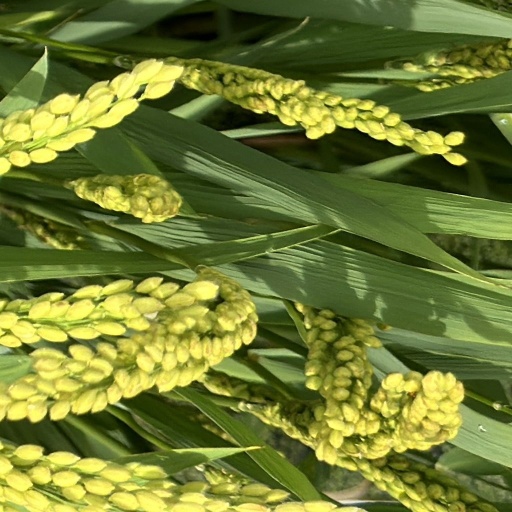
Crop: rice